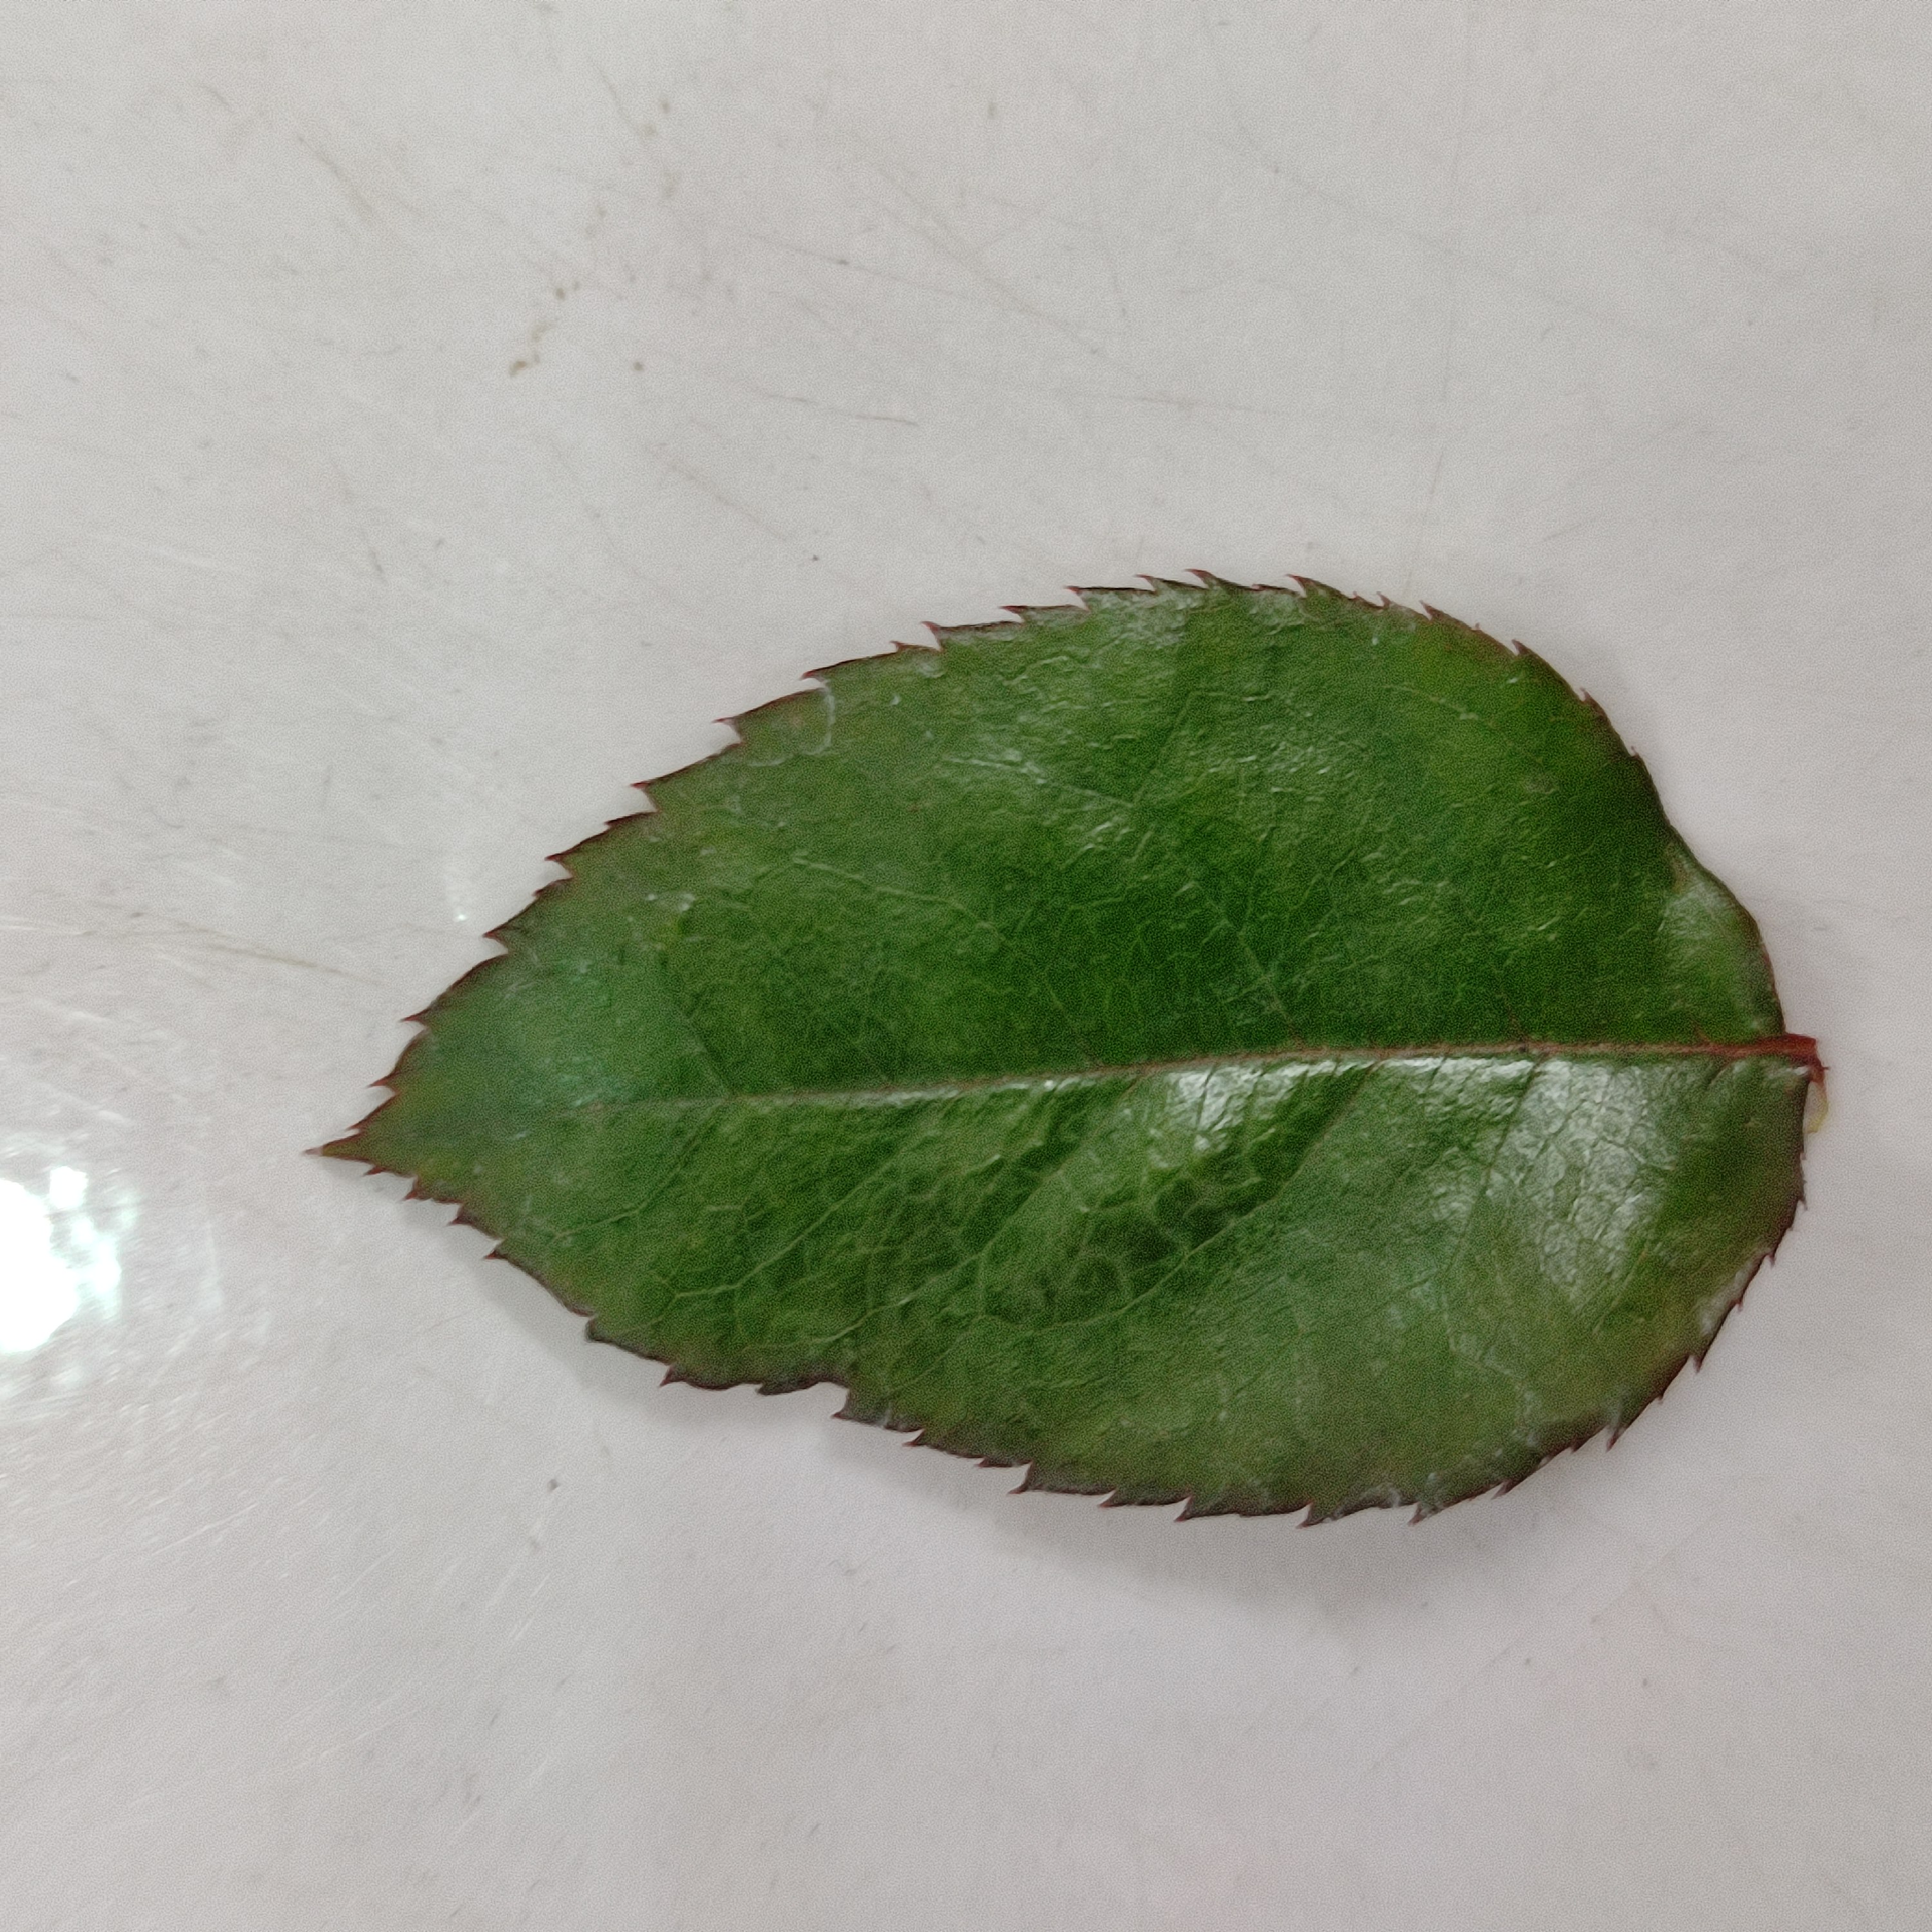
Label: Healthy Leaf